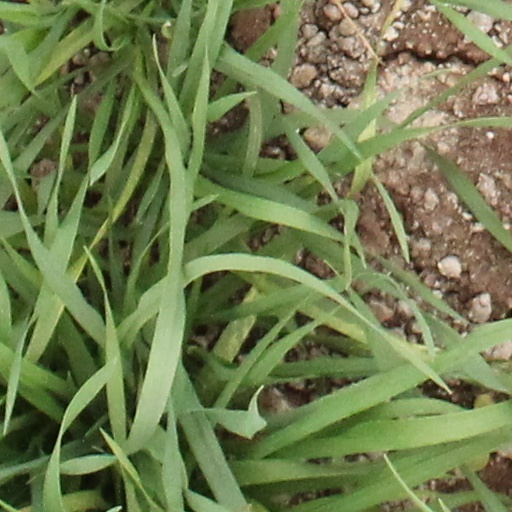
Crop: wheat